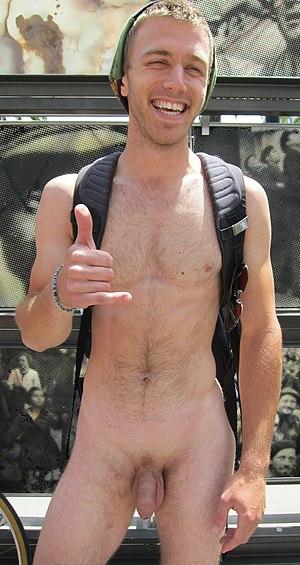
La nudité est l'état d'un corps humain ou d'une de ses parties qui n'est pas recouverte d'un vêtement.